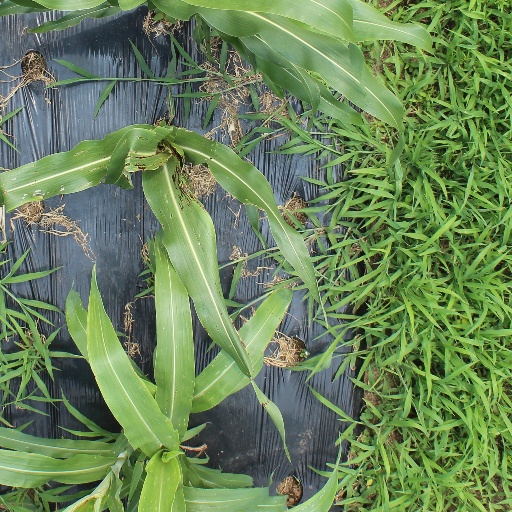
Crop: sorghum